Culture Vannin

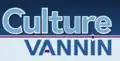

Culture Vannin is the trading name for the Manx Heritage Foundation, established in 1982 by the Isle of Man Government to promote Manx culture, heritage and language. It was rebranded in February 2014, having previously been known as the "Manx Heritage Foundation", since the former title "held connotations more towards the cultural history of the island" which were not felt to be accurate to the organisation's progressive approach to invigorating Manx culture. Culture Vannin's motto is "Taking our culture forward".